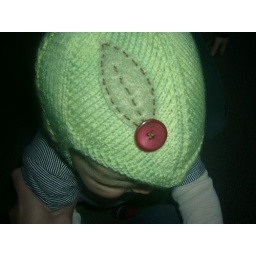
Upcycled vintage knitted bonnet, hand dyed a vibrant green and embellished with a felt leaf and red button. Upcycled by Heart Felt.